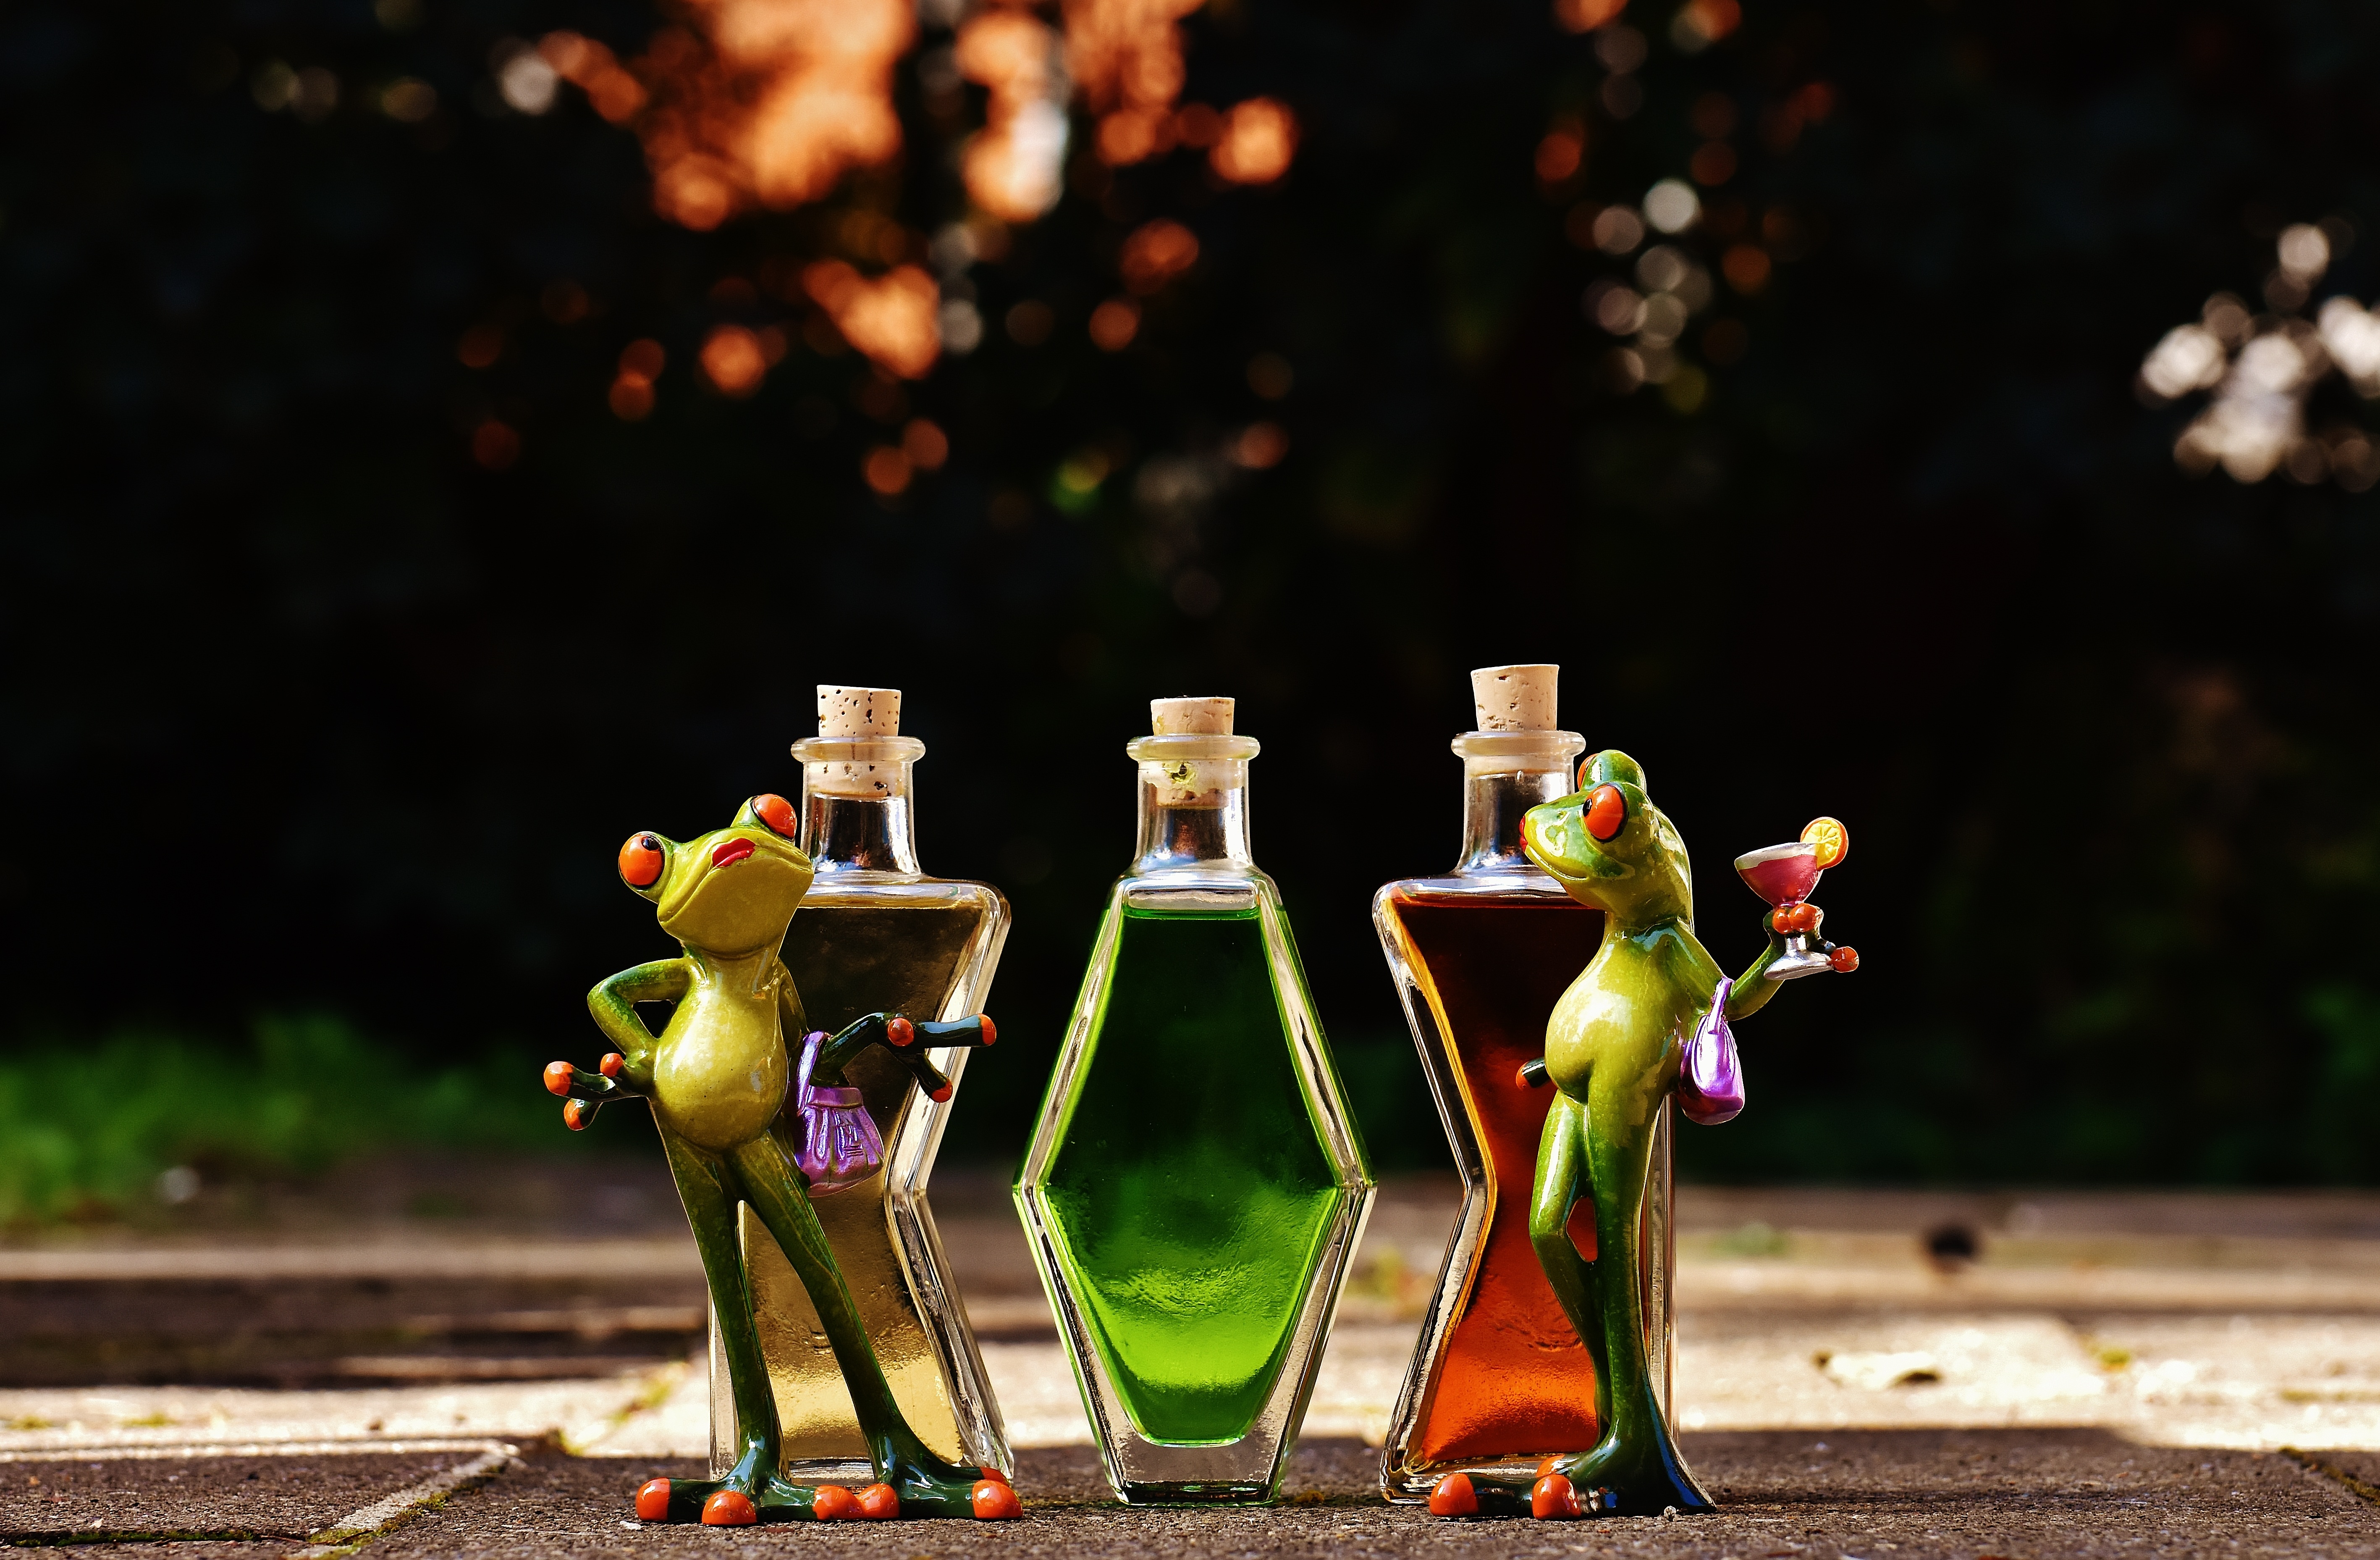
wine, sweet, flower, cute, statue, color, autumn, drink, frog, lighting, alcohol, cocktail, fig, fun, temple, bottles, funny, figures, chicks, benefit from, frogs, coziness, beverages